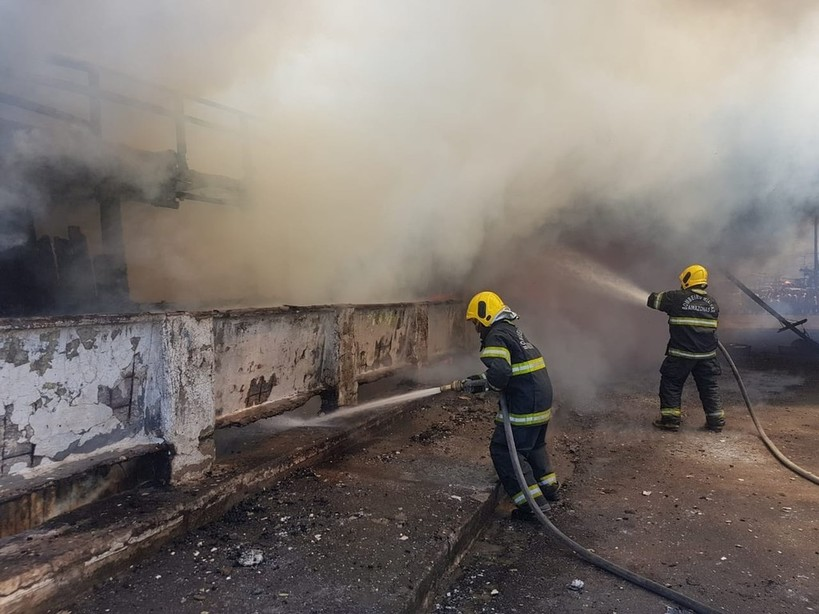
Fire: no
Smoke: yes